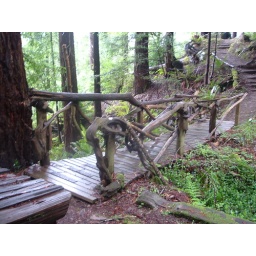
Beautiful craftmanship on this natural wooden bridge on the Lord's Land, the commune I grew up on in Mendocino